Rocket Forces and Artillery (Ukraine)

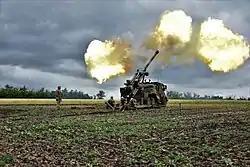
French CAESAR self-propelled howitzer of 55th Artillery Brigade, 2022

One additional artillery brigade is a part of the Ukrainian Air Assault Forces and two additional brigades are part of the Ukrainian Marine Corps, respectively: